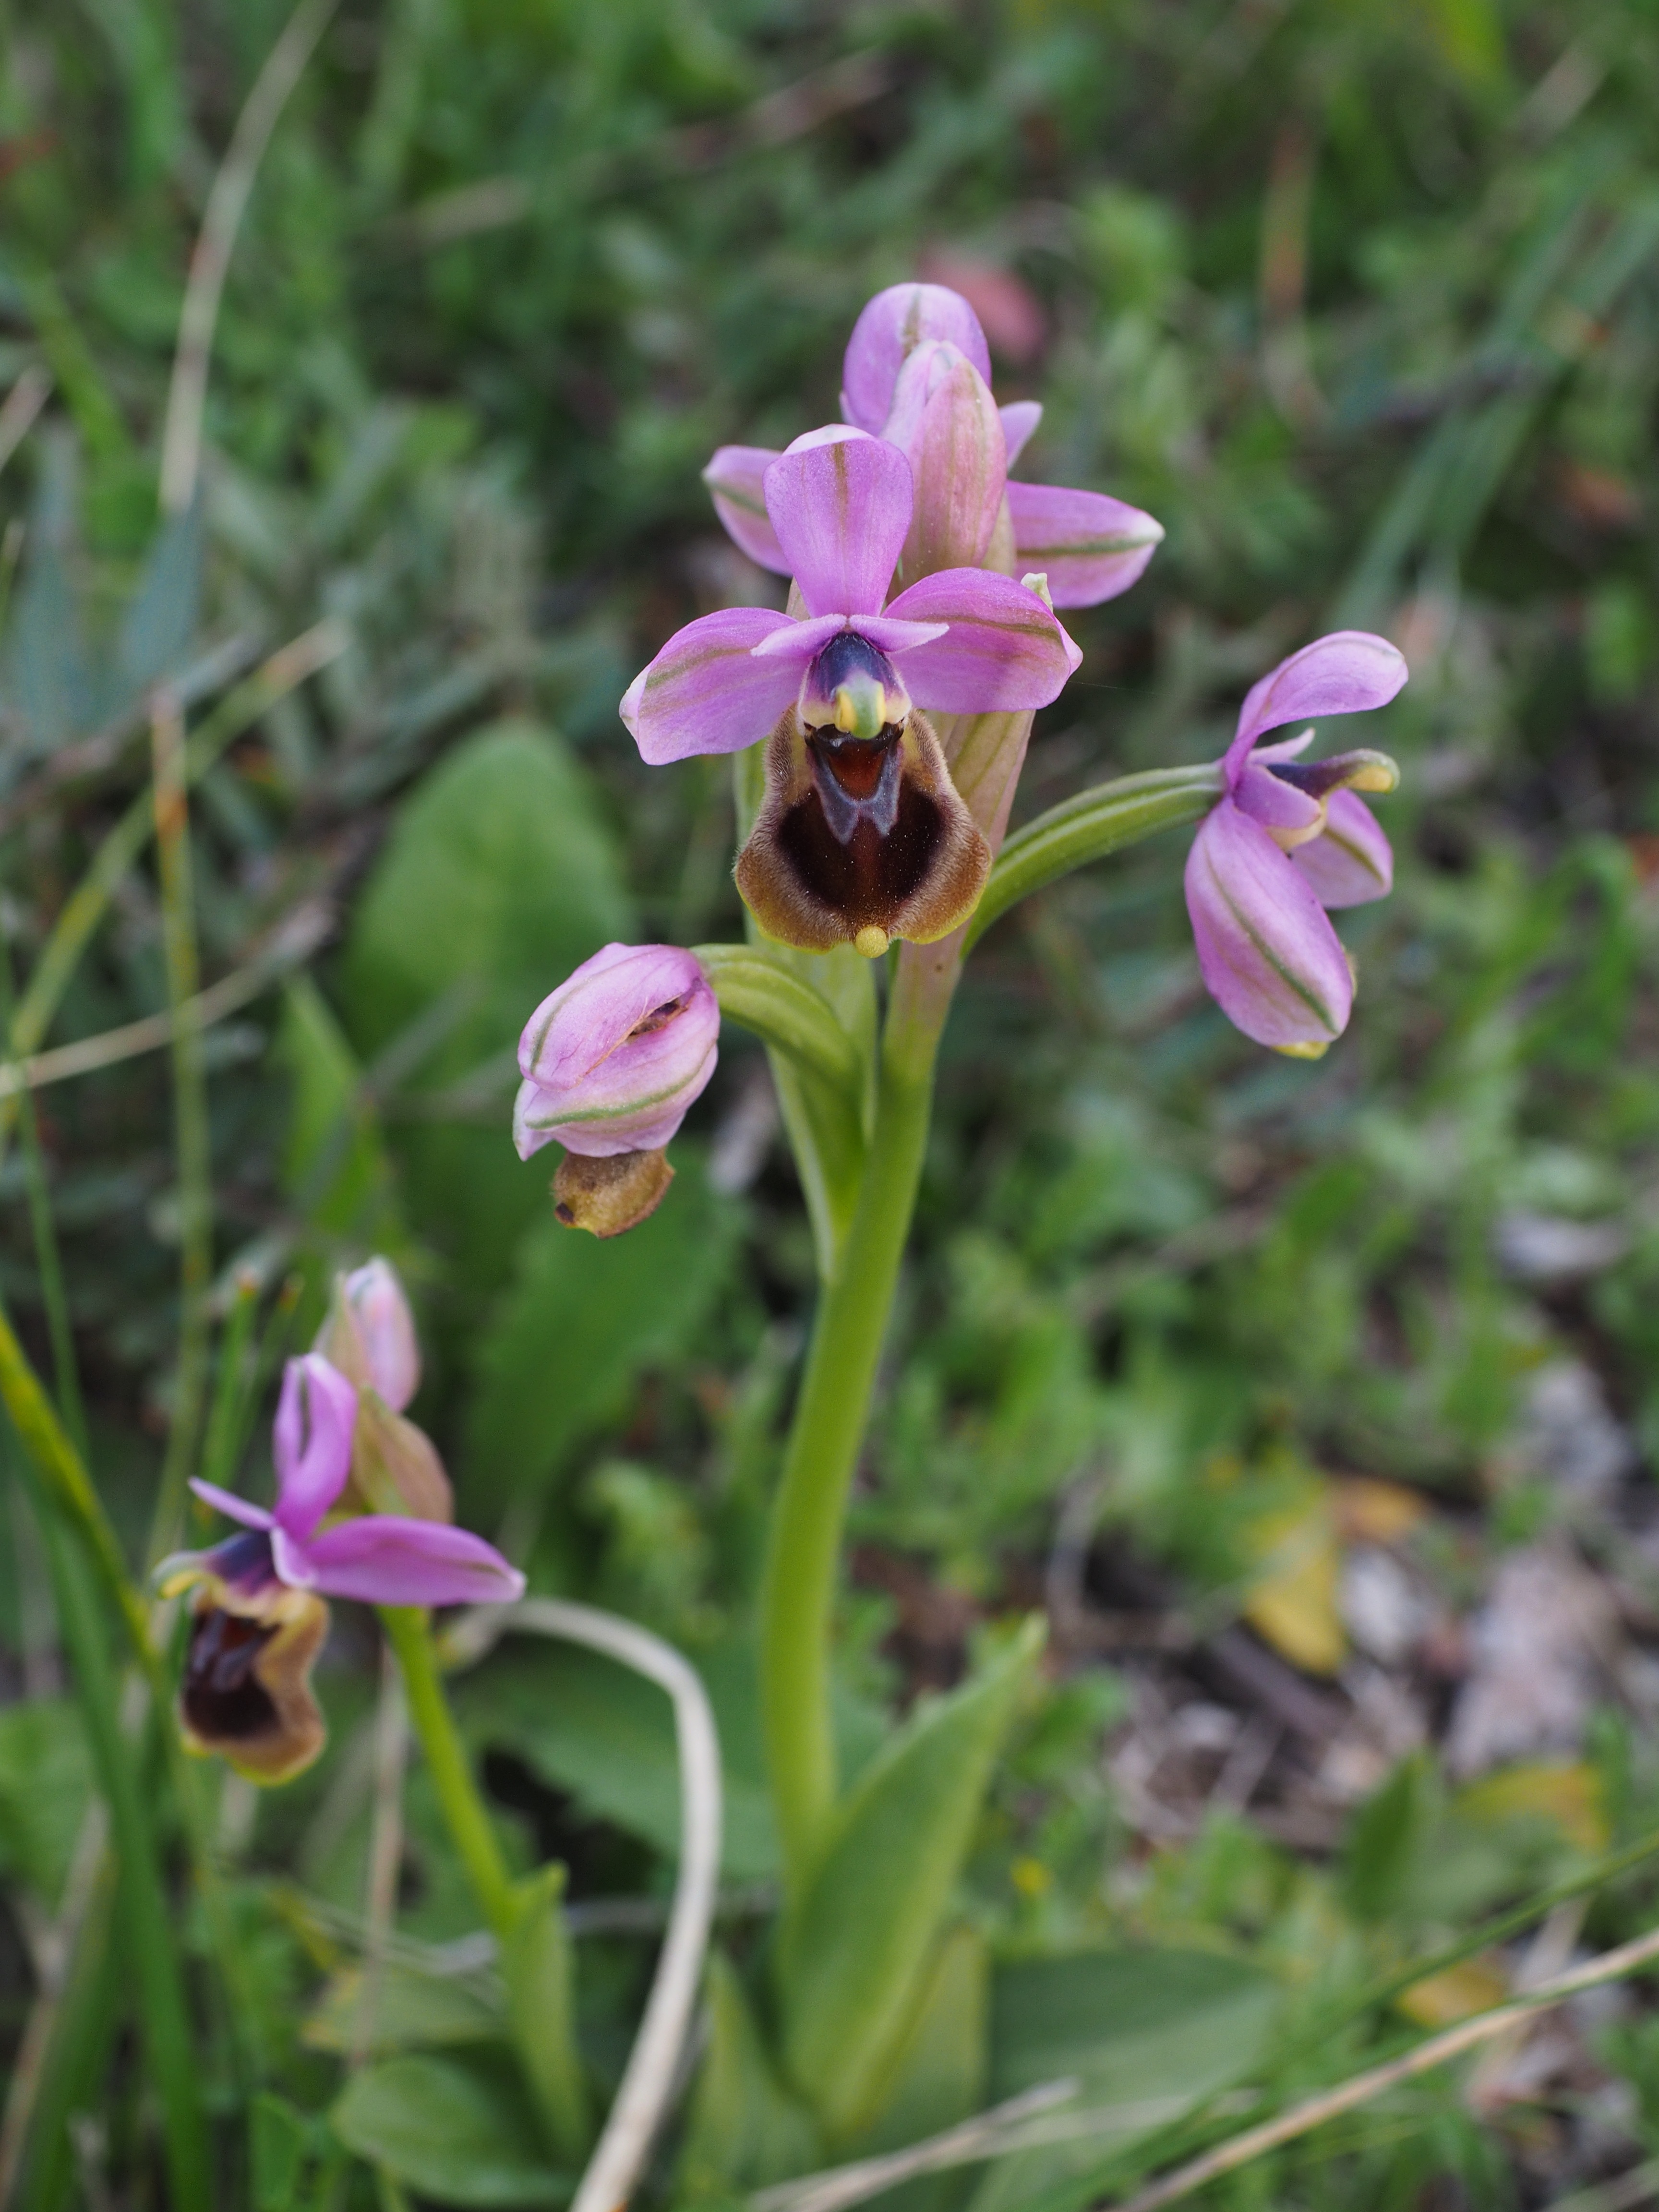
plant, flower, insect, botany, flora, temptation, orchid, wildflower, iris, case, ophrys, orchidaceae, list, hummel, trick, mimicry, deception, flowering plant, attract, iris versicolor, land plant, everlasting sweet pea, orchids nature, kerf loz, balearic islands orchid, ophrys balearica, pollination mechanism, sexual deception, curls mimicry, sexual deception mechanism, pollination specificity, woodcock orchid, ophrys scolopax